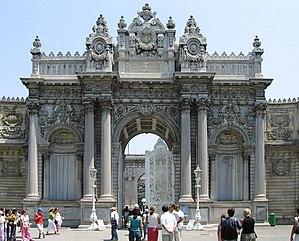
La Turquie, en forme longue la république de Turquie, en turc : Türkiye et Türkiye Cumhuriyeti, est un pays transcontinental situé aux confins de l'Asie et de l'Europe. Elle a des frontières avec la Grèce et la Bulgarie à l'ouest-nord-ouest, la Géorgie et l'Arménie à l'est-nord-est, l'Azerbaïdjan et l'Iran à l'est, l'Irak et la Syrie à l'est-sud-est. Il s'agit d'une république à régime présidentiel dont la langue officielle est le turc. Sa capitale officielle est Ankara depuis le 13 octobre 1923. La Turquie est bordée au nord par la mer Noire, à l'ouest par la mer Égée et au sud-ouest par la partie orientale de la mer Méditerranée : le bassin Levantin. La Thrace orientale et l'Anatolie sont séparées par la mer de Marmara.